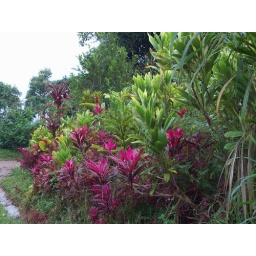
colorful ornamental plants in front of a house